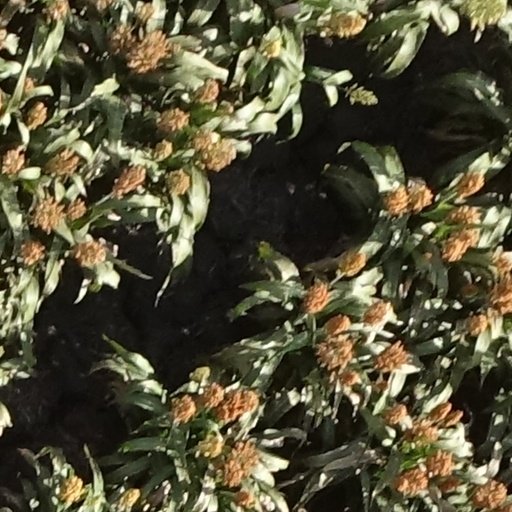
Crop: sorghum